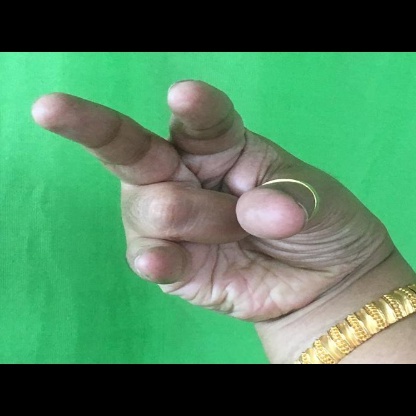
Mudra: Kangulam